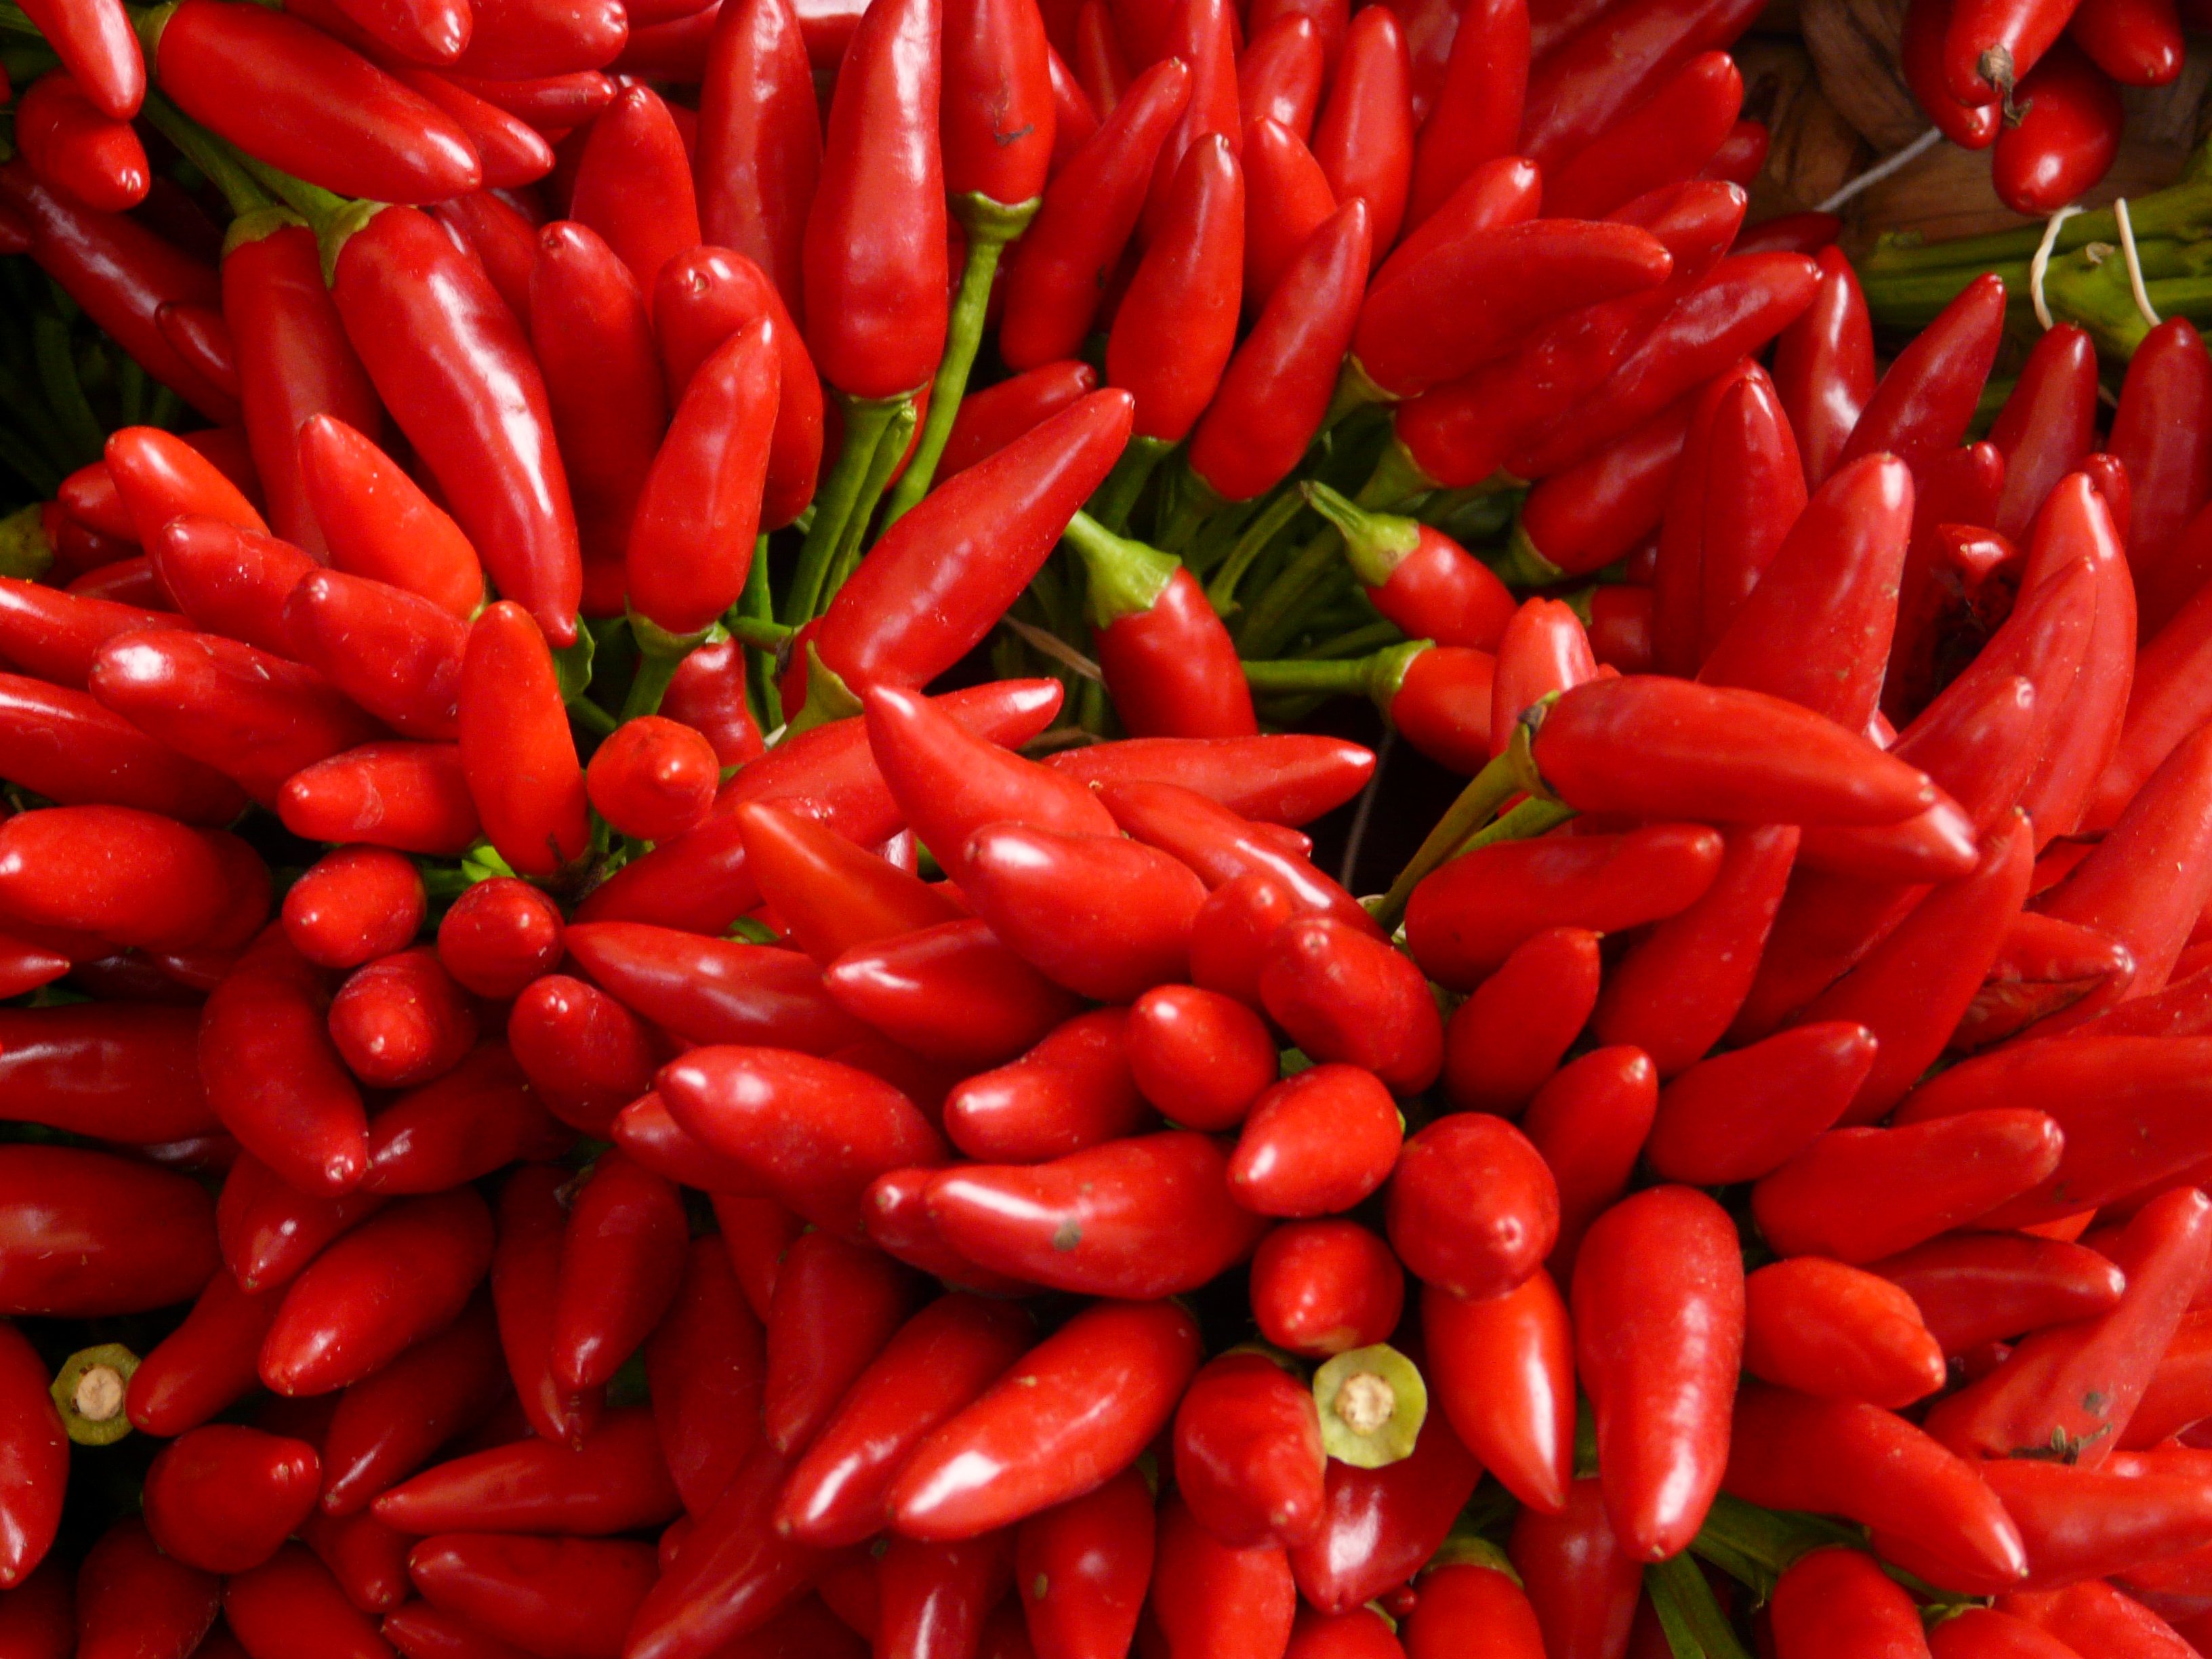
sharp, plant, flower, petal, food, chili, red, produce, vegetable, eat, pod, pods, flowering plant, chili peppers, chili pepper, cayenne pepper, land plant, bird's eye chili, peperoncini, bell peppers and chili peppers, tabasco pepper